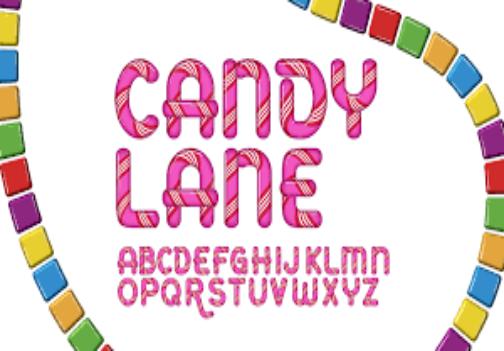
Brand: Candy Land
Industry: Food